Steel Arm Johnny Taylor

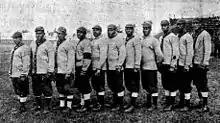
1910 St. Paul Gophers

Taylor pitched for the St. Paul Colored Gophers in 1909, helping them claim a share of the western championship that year, posting a combined record of 37-6 between Birmingham and St. Paul. He pitched for the Chicago Giants in 1910, the St. Louis Giants in 1911, the West Baden Sprudels in 1912, and the Chicago American Giants in 1913 before reuniting with his brothers in 1914 on the Indianapolis ABCs.